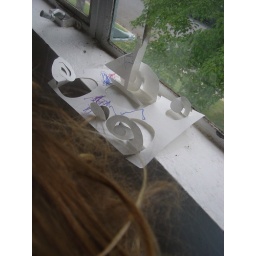
boat in window